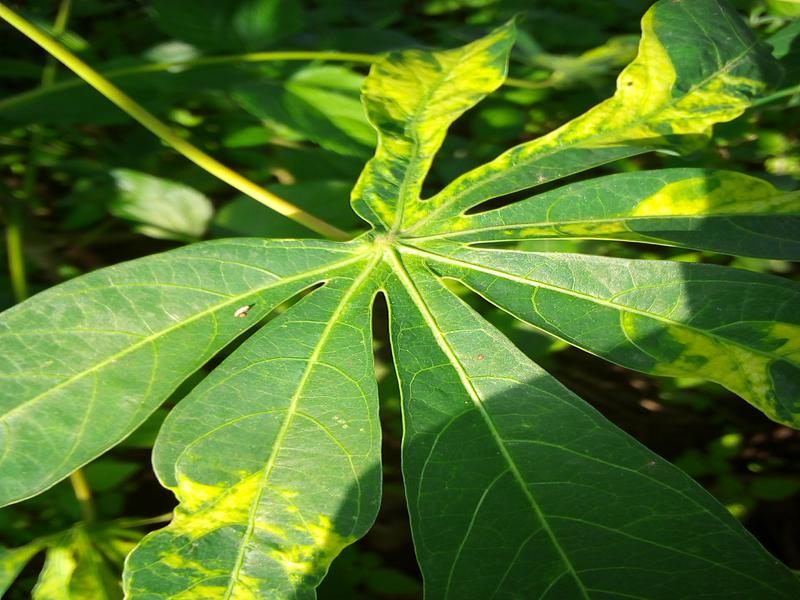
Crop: cassava
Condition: mosaic_disease